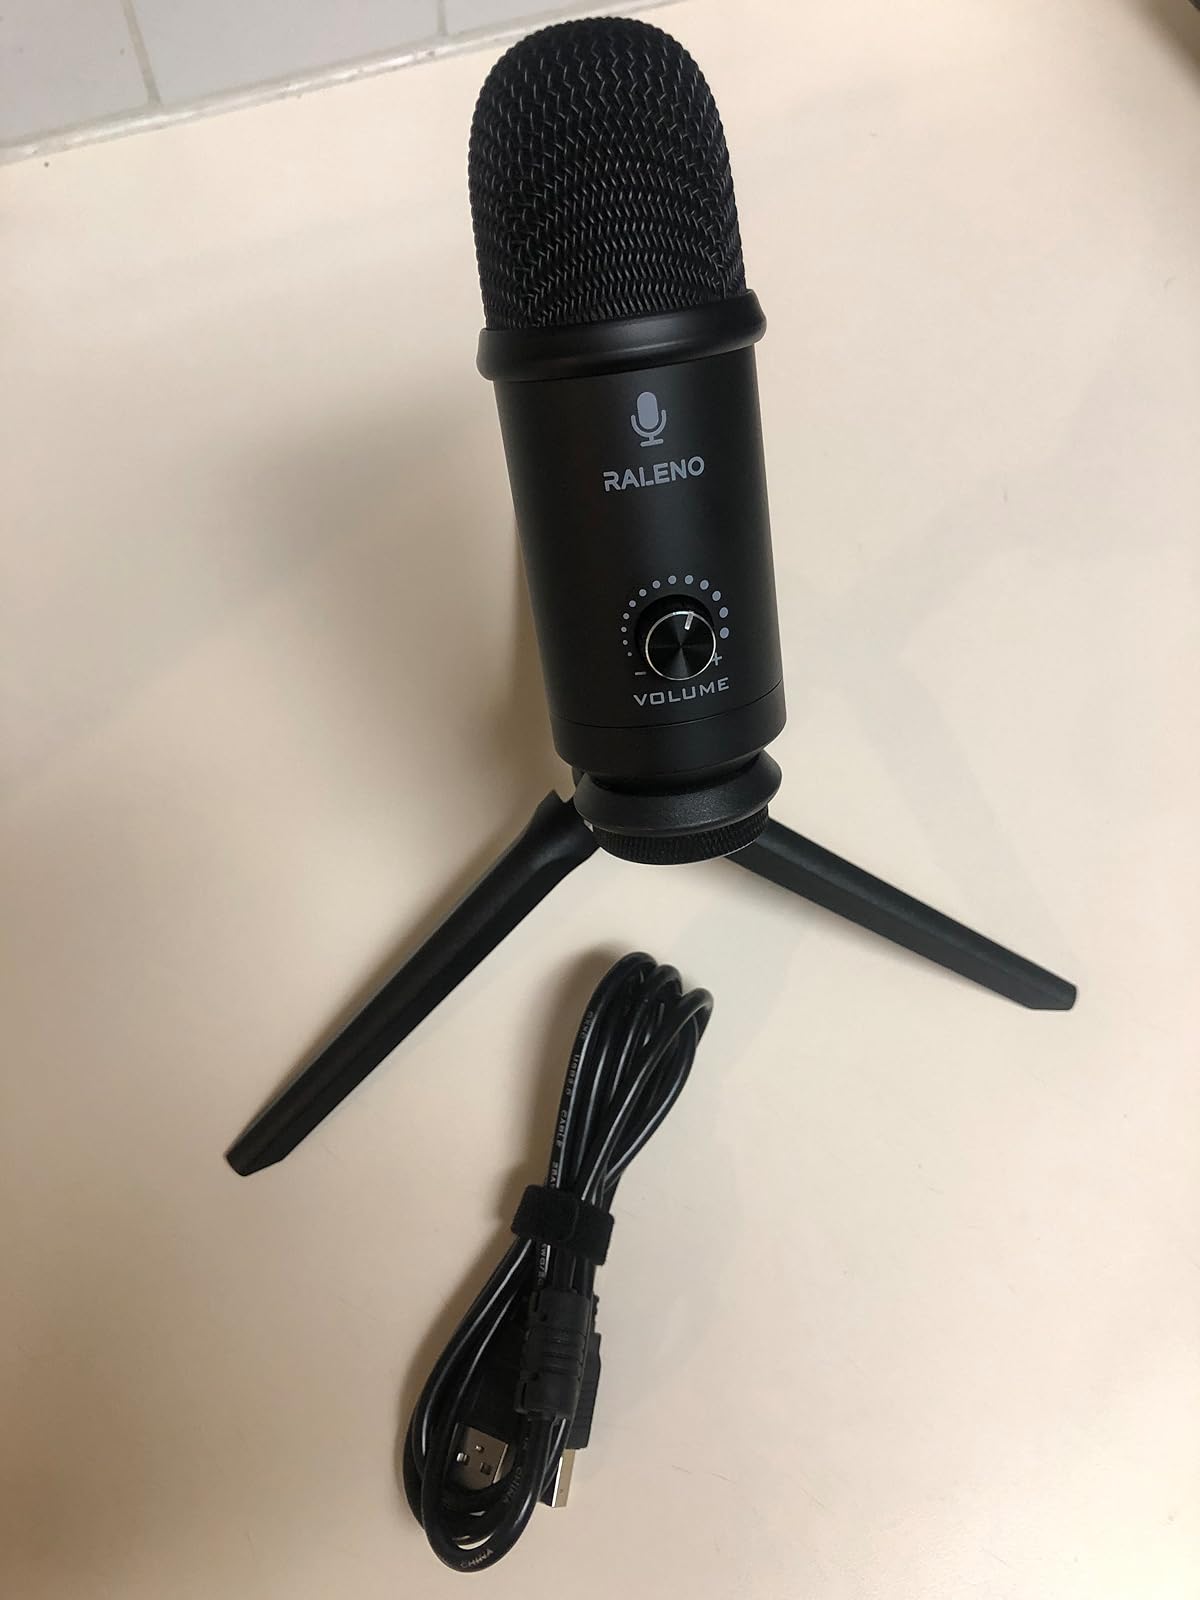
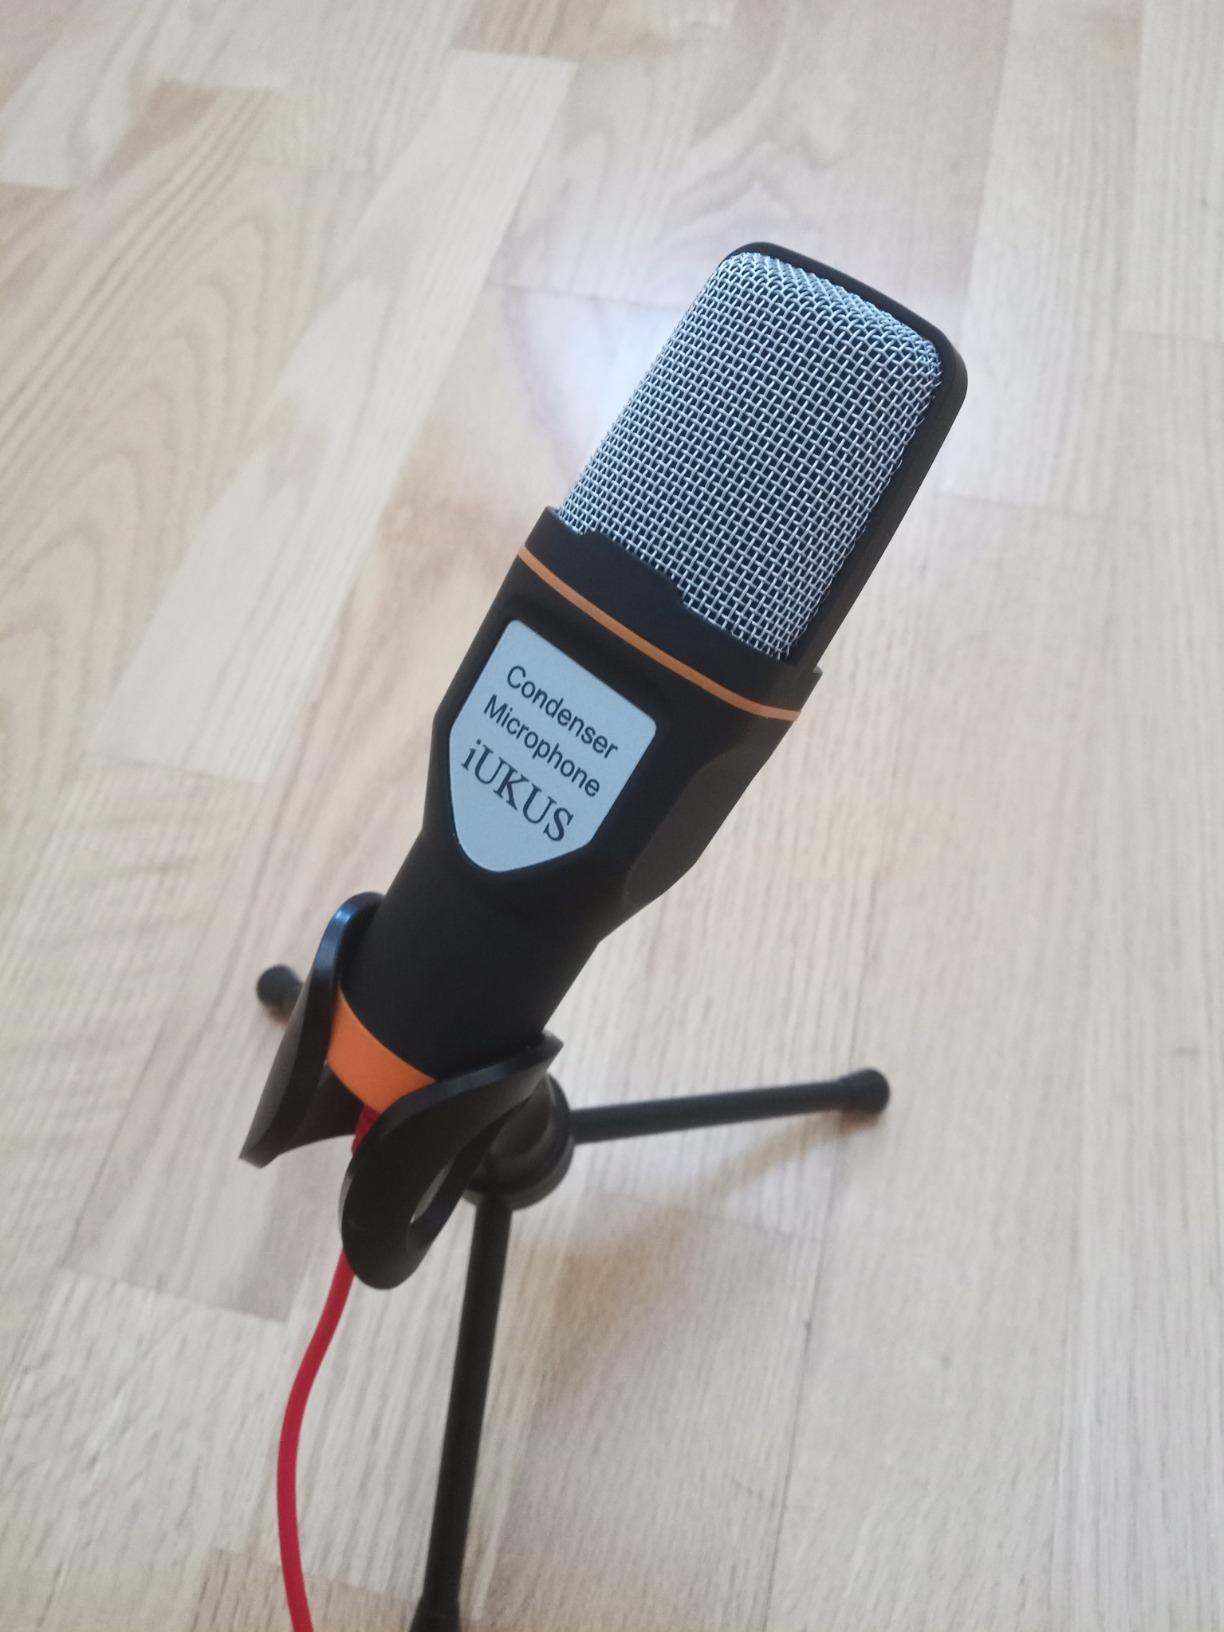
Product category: microphone
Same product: no